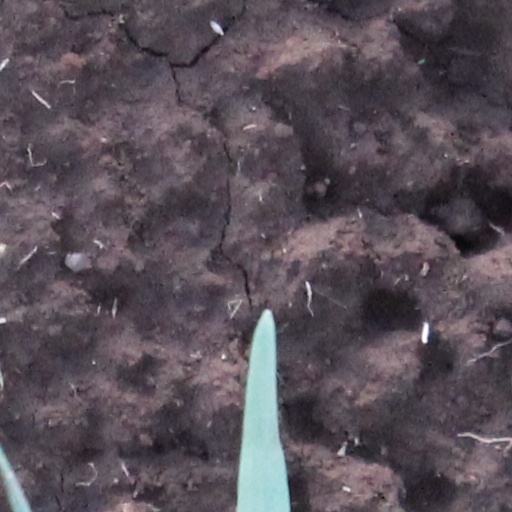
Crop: wheat